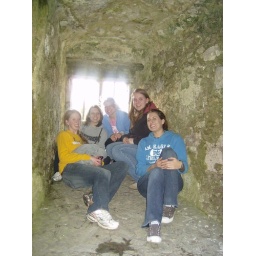
Sitting in the window in the family room of the castle